Henry M. Beardsley

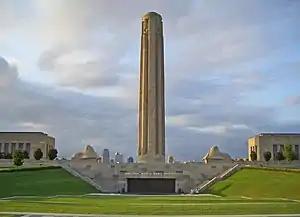
Henry Beardsley helped select the design of the Liberty Memorial.

In 1898 Henry Beardsley ran for and won the first of two terms on the Kansas City City Council. Reelected in 1902, he also served on the Board of Public Works where he lobbied for large improvements in the city's sewer and water systems. In 1900 Beardsley had become a charter member of the Kansas City chapter of the National Civic League as well. At first refusing calls from supporters to stand election for Mayor, in 1906 Beardsley gave in and won handily. As mayor he found some of his efforts stymied by the Pendergast political machine, however he was still able to bring a more businesslike approach to city hall. His biggest achievement perhaps is appointing a board to design a new city charter. The new charter was approved by voters in April 1908. However, in that same election Beardsley was denied a second term as mayor. Nonetheless he stayed involved as a civic leader in a variety of ways. Beardsley was a delegate to the Republican National Convention in 1908 and 1928. In 1910 he helped found the Kansas City chapter of the Society of the Friendless, a progressive organization promoting rehabilitation of prisoners while incarcerated. Speaking at an organizational meeting Beardsley said "Criminals ought to be on the credit instead of the debit side of the state's accounts. A small amount invested in reclaiming these men brings big returns to the state." Resuming his law practice after leaving the mayors office, Beardsley would often do pro bono work for those accused of crimes but could not afford an attorney. Perhaps the most visible legacy of Henry Beardsley in Kansas City is the Liberty Memorial. Beardsley chaired the committee that selected the designer of the memorial.